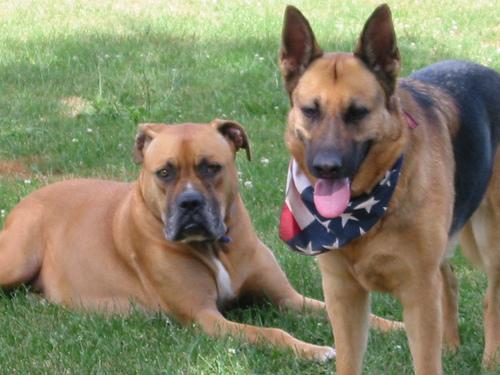
bull_mastiff